Myer Lyon

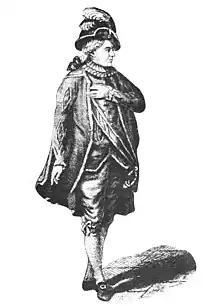
Myer Lyon (Leoni) in the role of Carlos in Sheridan's "The Duenna".

Myer Lyon (Germany – 1797, Kingston, Jamaica), better known by his stage name Michael Leoni, was a hazzan at the Great Synagogue of London who achieved fame as a tenor opera singer in London and Dublin, and as the mentor of the singer John Braham.